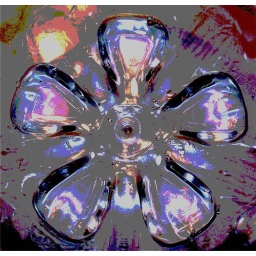
water in bottom of plastic soda bottle